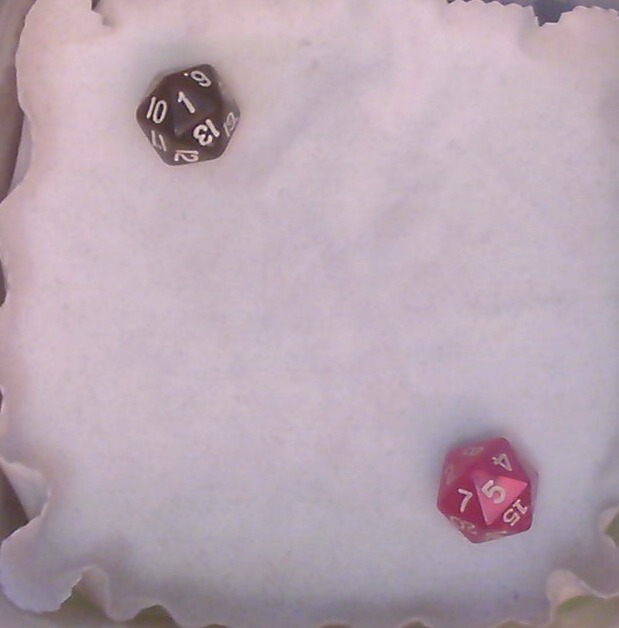
Dice in frame:
type: d20
value: 5
type: d20
value: 1
Label source: human
Face values trusted: no